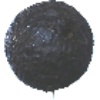
Label: Avocado ripe 1